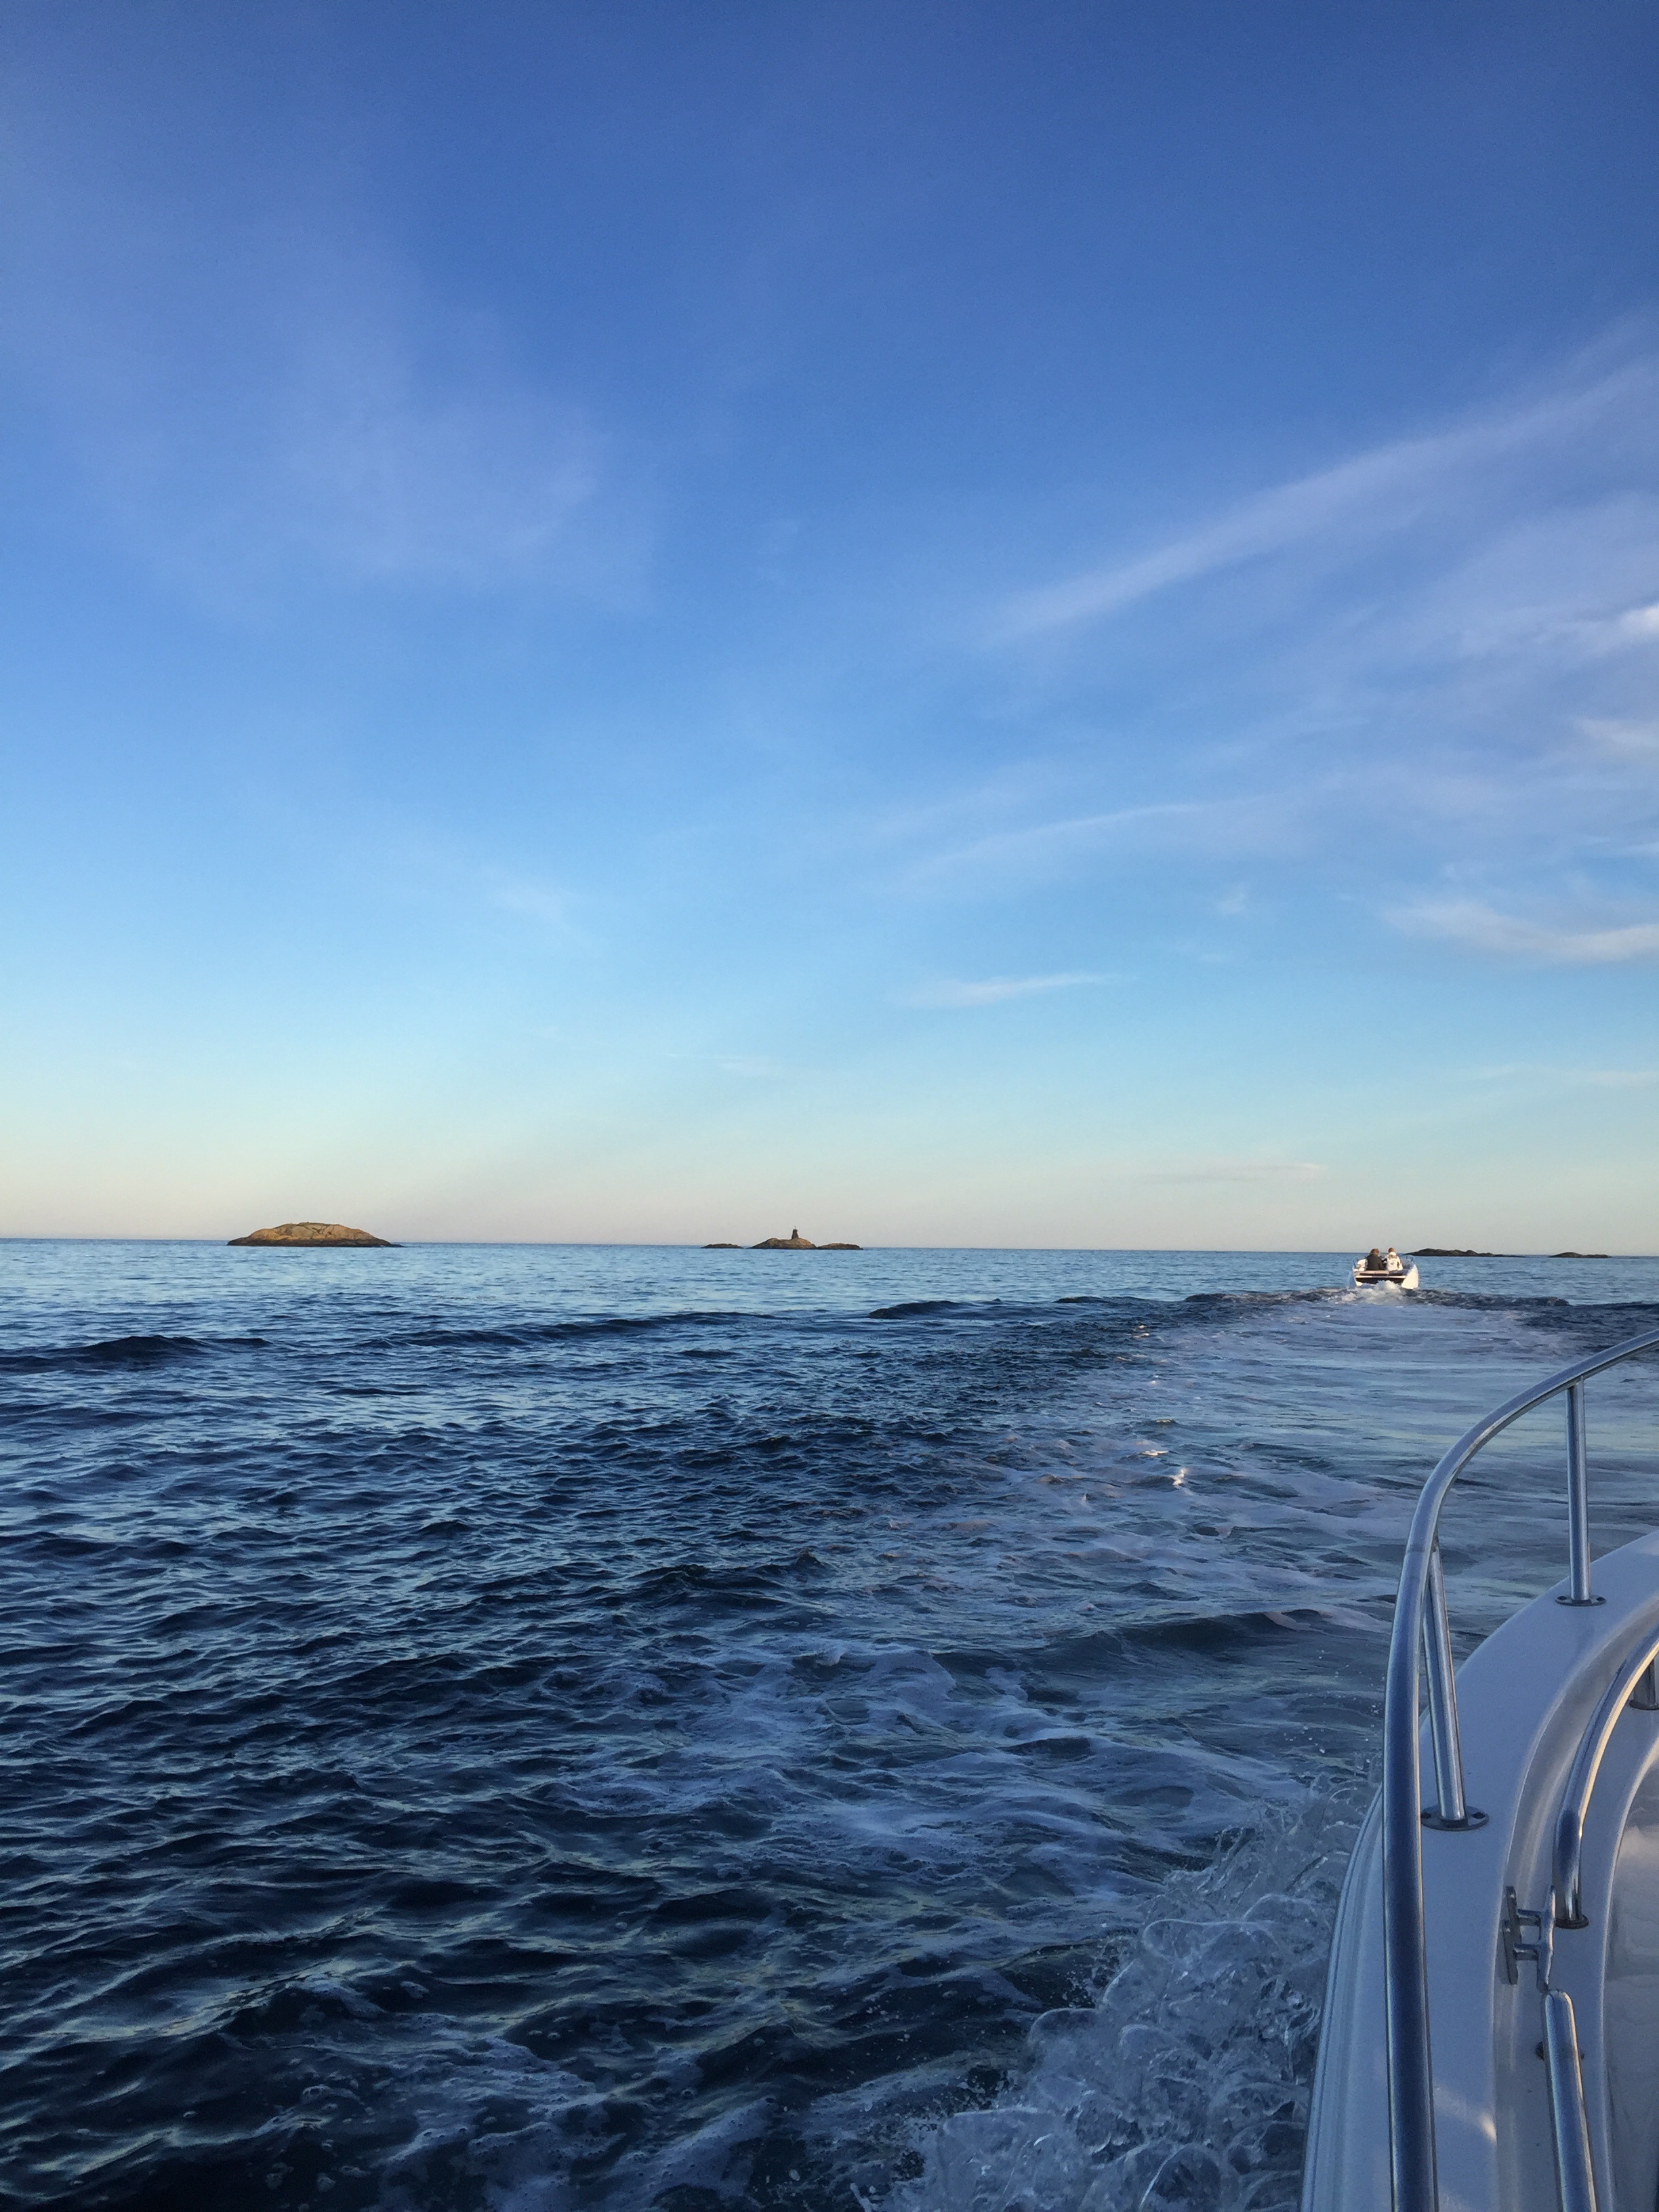
sea, coast, ocean, horizon, sunset, boat, shore, wave, vehicle, sailing, bay, blackpool lancashire, southern norway, tvedestrand